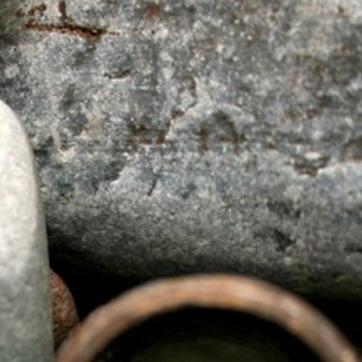
Material: stone